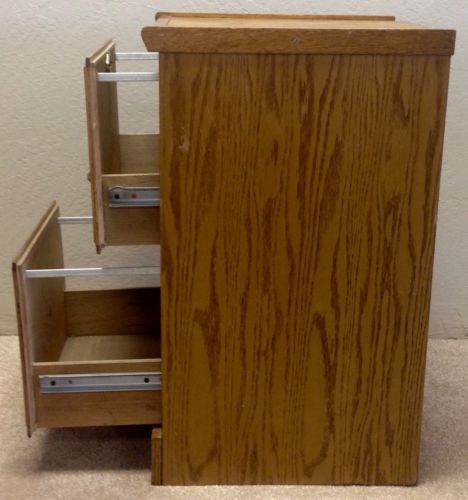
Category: cabinet